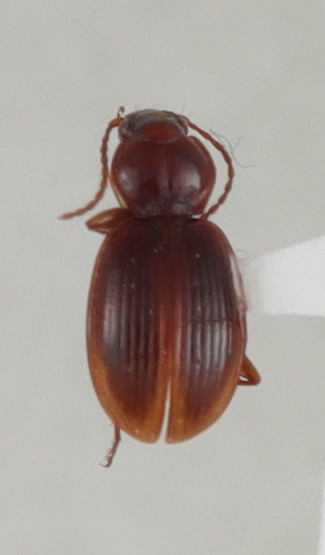
Scientific name: Mecyclothorax rufipennis
Plot: 14
Trap: E
Collected: 20190717